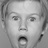
Emotion: surprise